FC Nordsjælland

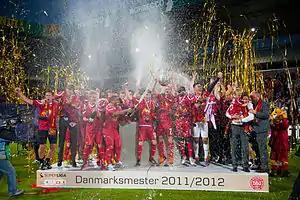

Kasper Hjulmand was named Wieghorst's successor in June 2011, promoted from the coaching staff. In preparation for the 2011–12 season, the former Lyngby head coach brought in two Danish internationals in Mikkel Beckmann (from relegated Randers) and Patrick Mtiliga (on a free from Málaga). FCN sought to improve on the previous season's sixth-place finish and to defend its Danish Cup title for the second year running. It would go on to play in the Europa League for second year in a row, exiting the competition in the third qualifying round after losing to Sporting CP 2–1 aggregate, which had also eliminated Nordsjælland from Europe the previous season.